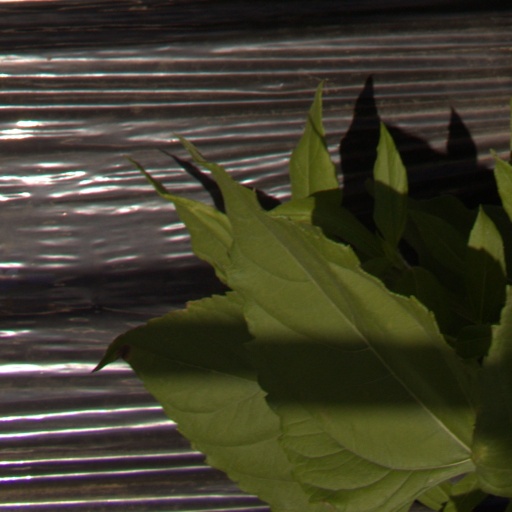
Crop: Jerusalem artichoke